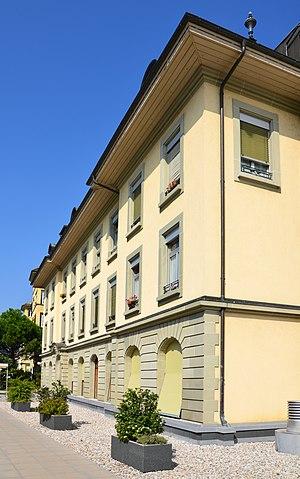
Le home Recordon pour personnes âgées malvoyantes, faisant partie de la Fondation Asile des Aveugles de Lausanne (Suisse)
La Fondation Asile des aveugles, créée à Lausanne en 1843 offre des prestations dans le domaine de l'ophtalmologie. Elle comprend l'hôpital ophtalmique Jules-Gonin, deux établissements médico-sociaux spécialisés, un centre pédagogique pour élèves handicapés de la vue, un service éducatif et pédagogique itinérant, un service social, un service de réadaptation et basse vision et un centre de recherche des sciences de la vue.
Frédéric Recordon, né à Rances le 4 août 1811 et mort à Écublens le 26 novembre 1899, est un ophtalmologue suisse.